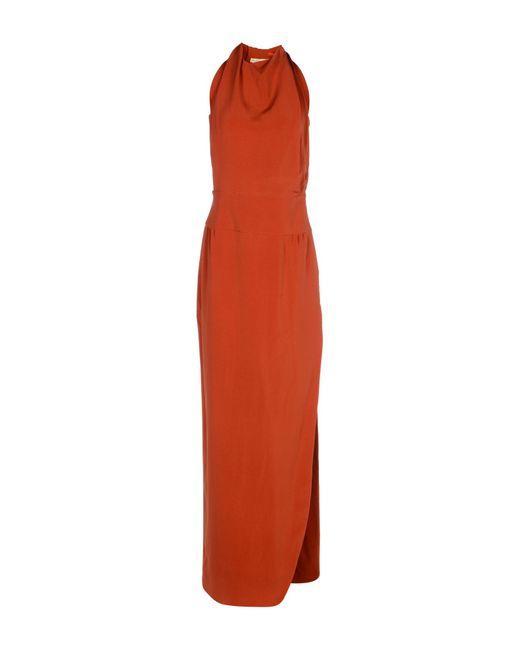
Orange langes elegantes Neckholder-Top-Kleid